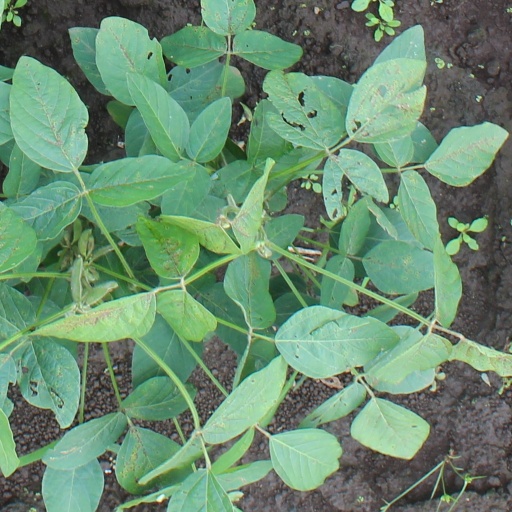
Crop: soybean